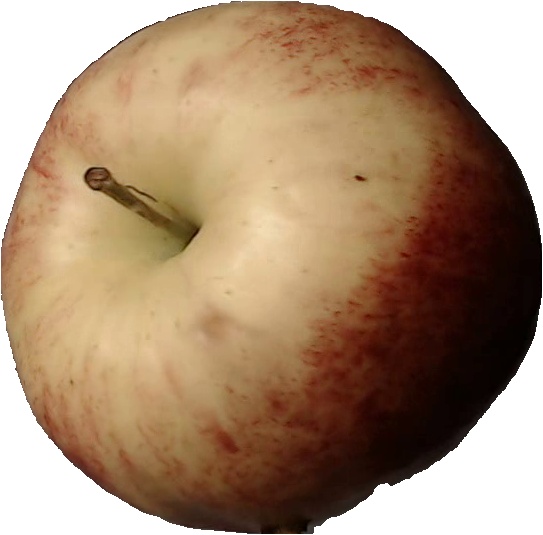
Label: apple_red_3